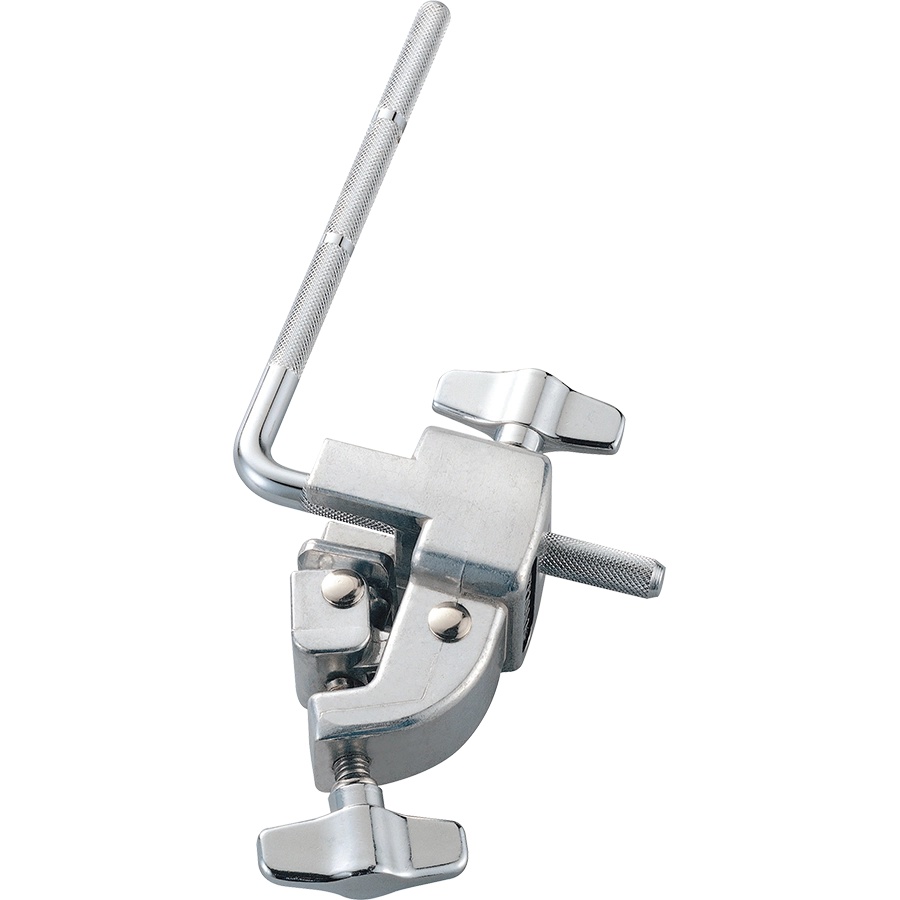
TAMA Cowbell Attachment CBH20
This simple attachment allows cowbells to be mounted on the bass drum. The length and angle of the L-rod can be easily changed for optimum positioning.
Brand: Chennai Musicals
Category: Arts & Entertainment > Hobbies & Creative Arts > Musical Instrument & Orchestra Accessories > Percussion Accessories > Drum Kit Hardware > Drum Kit Mounting Hardware > Clamps